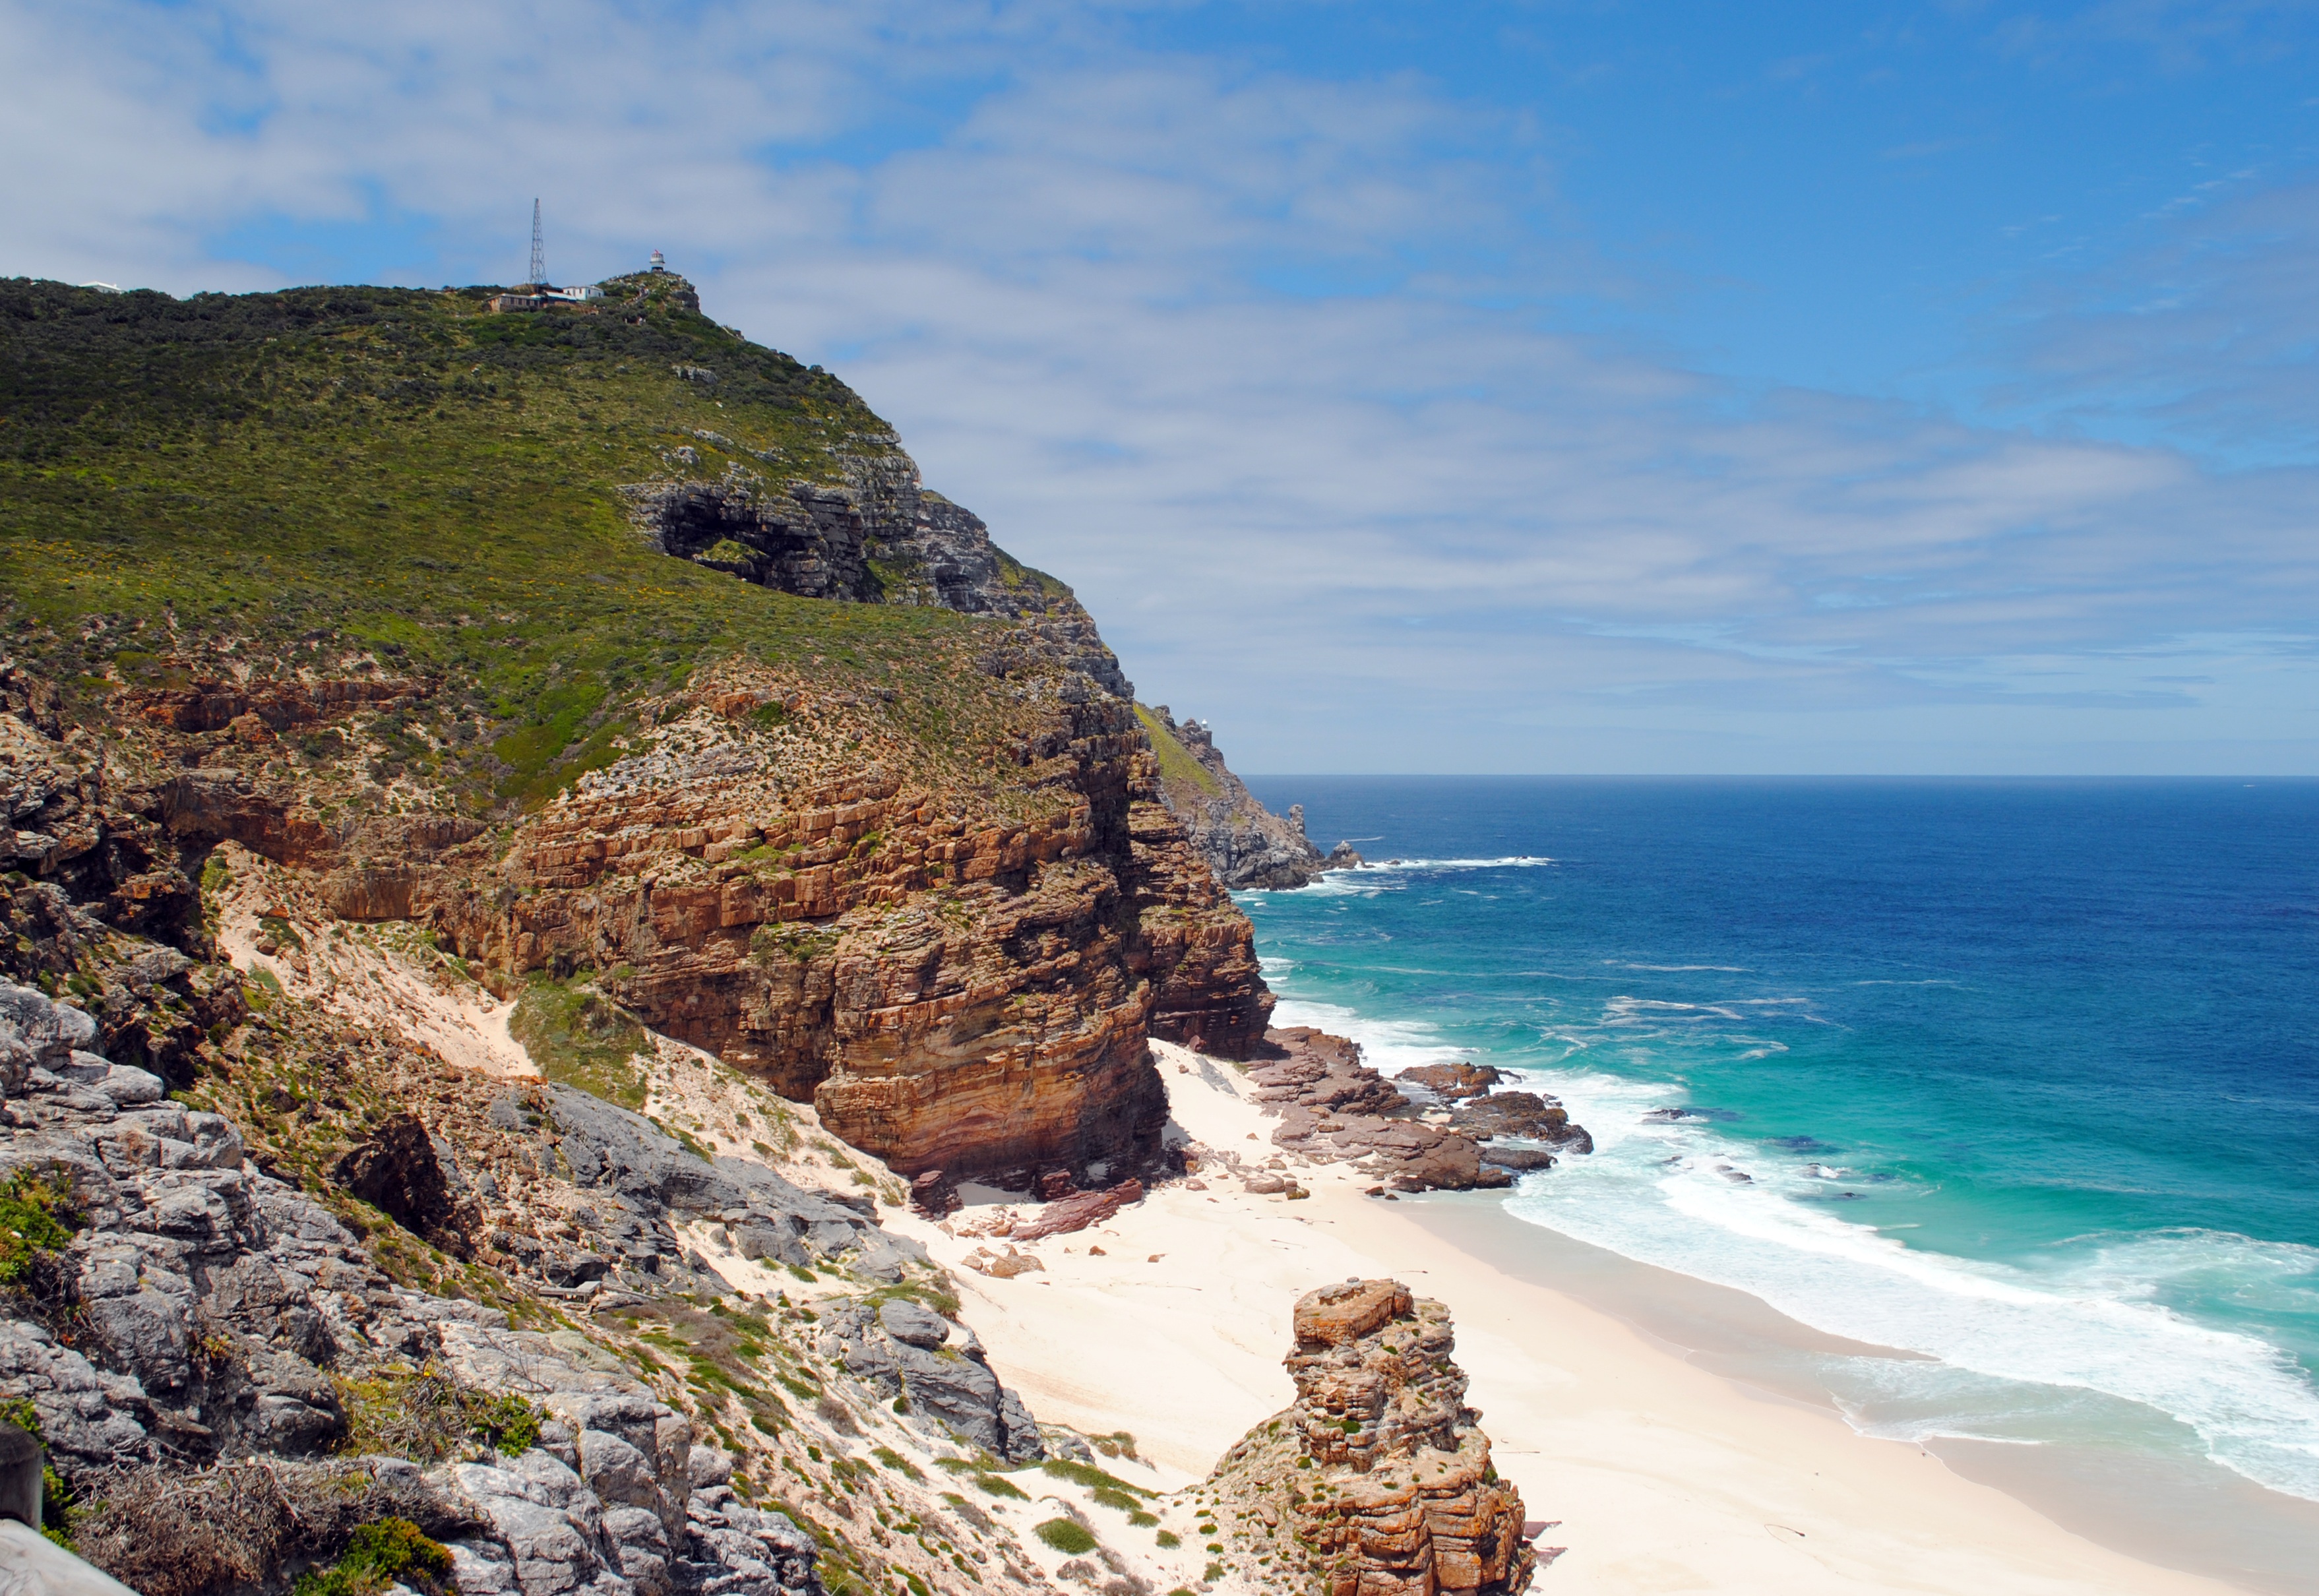
beach, landscape, sea, coast, rock, ocean, shore, vacation, cliff, cove, africa, bay, terrain, material, body of water, cape, islet, south africa, landform, cape peninsula, cape of good hope, cape point, geographical feature